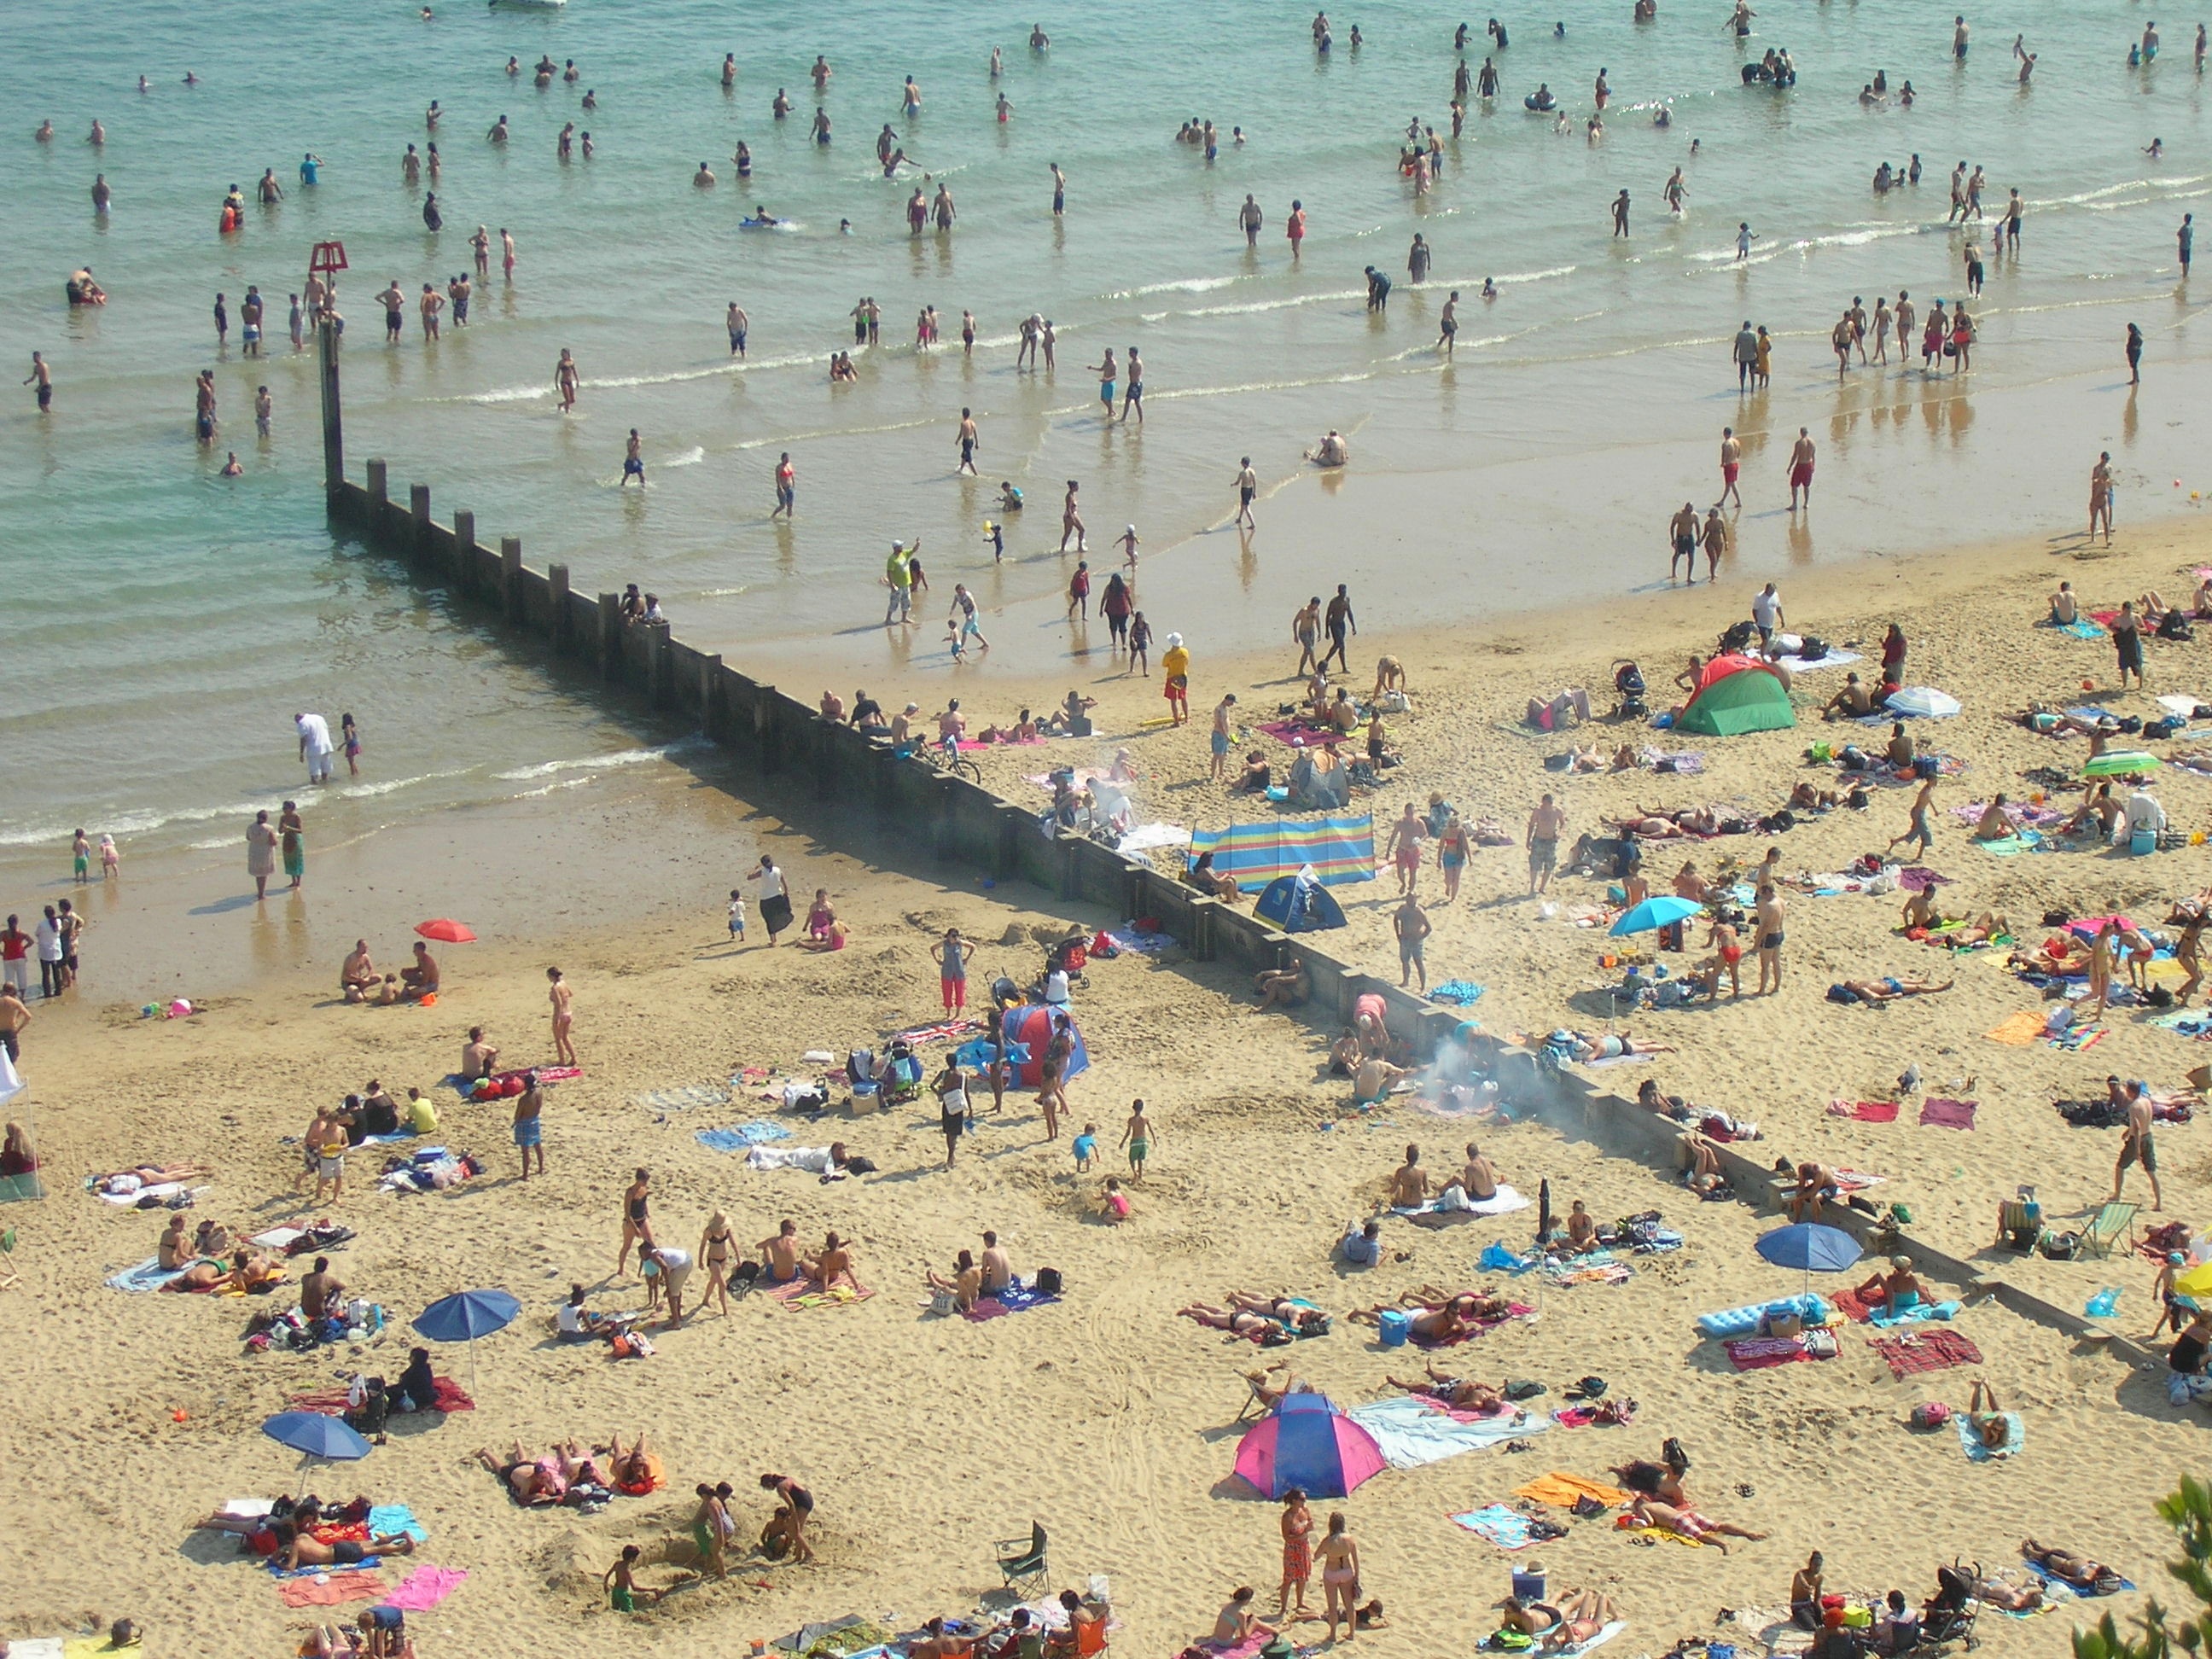
beach, sea, coast, sand, shore, pier, walkway, summer, coastline, seaside, sunbathing, seascape, bay, body of water, england, south, sandy, tourists, britain, dorset, bournemouth